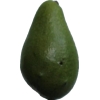
Label: green_avocado